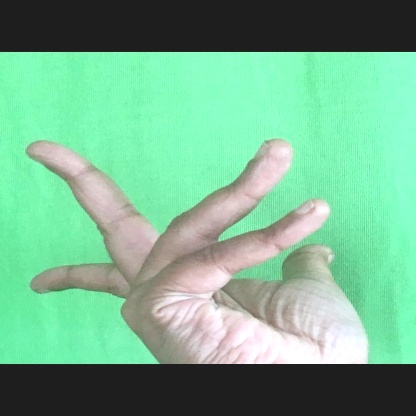
Mudra: Alapadmam